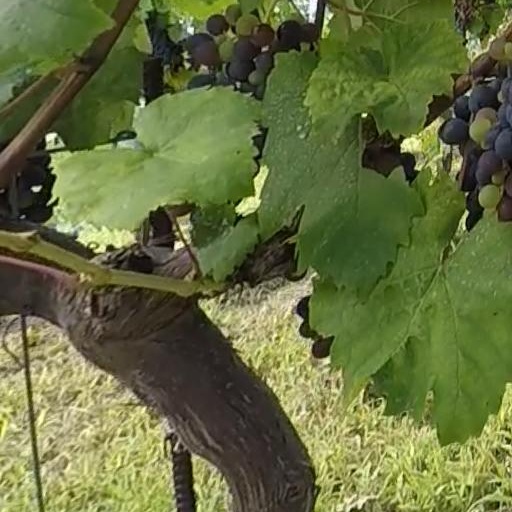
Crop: grape